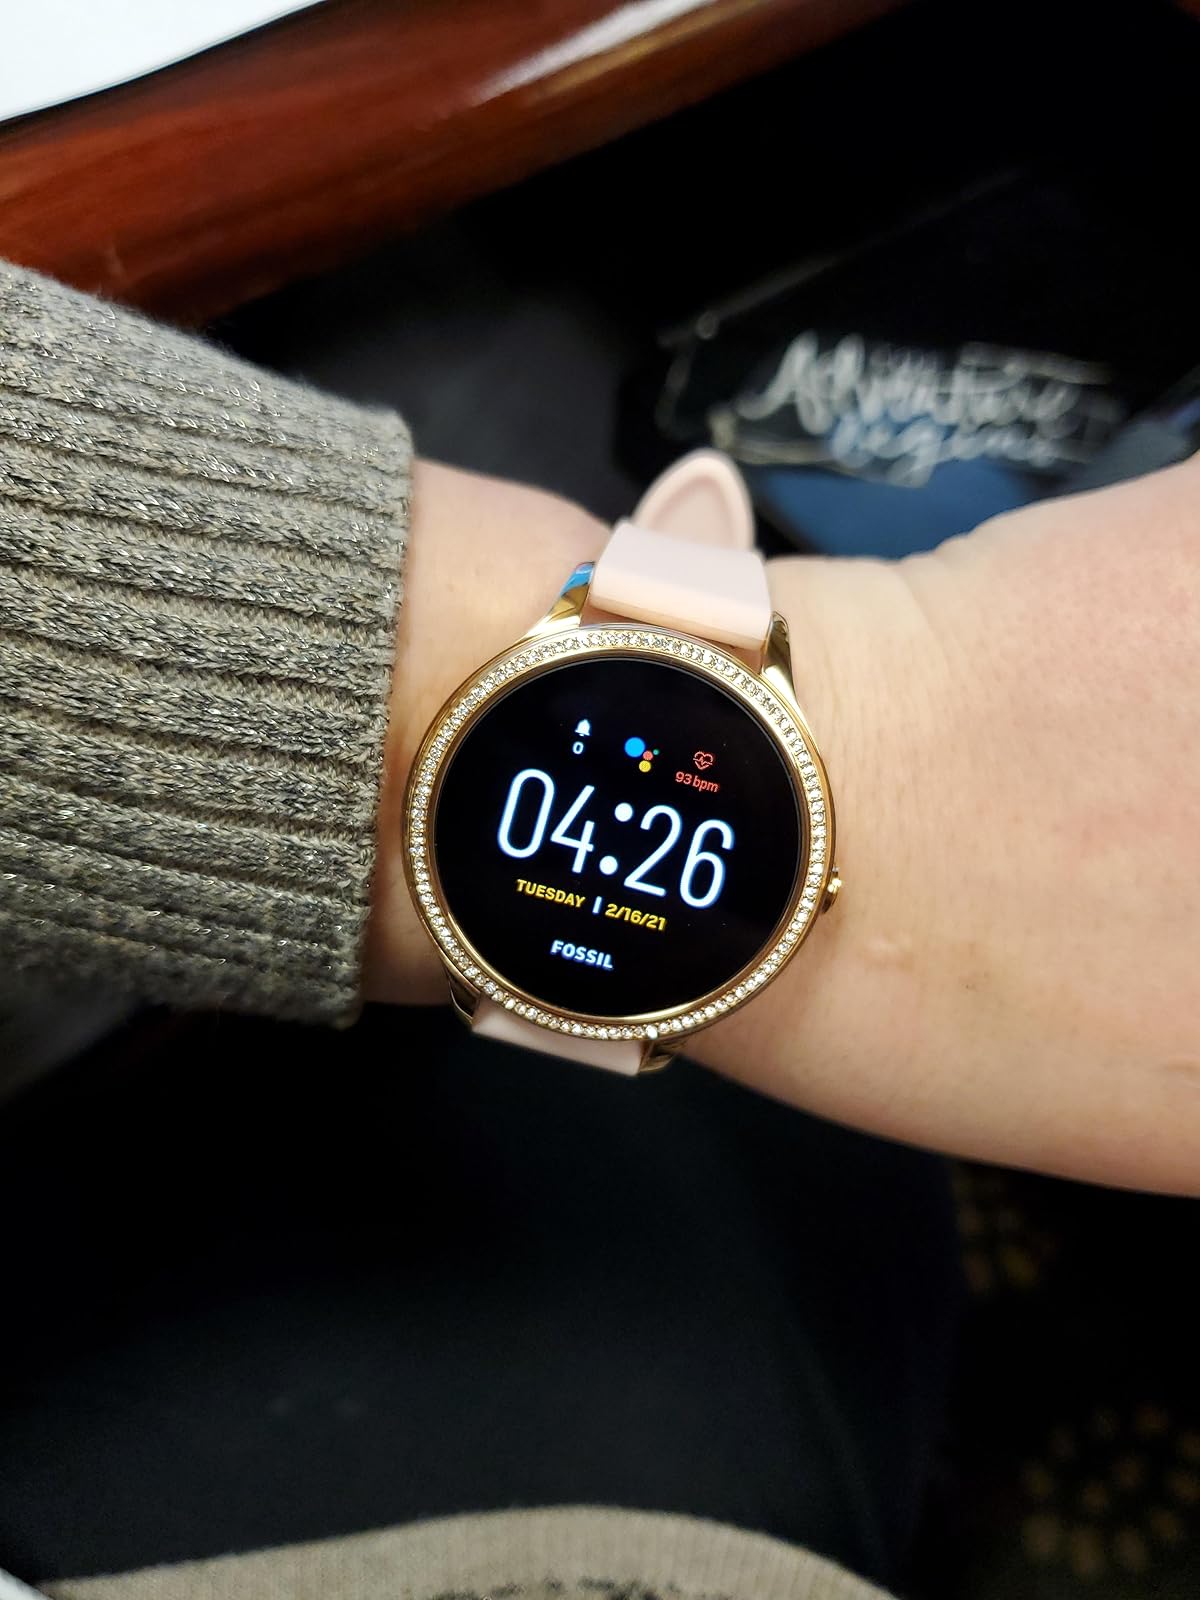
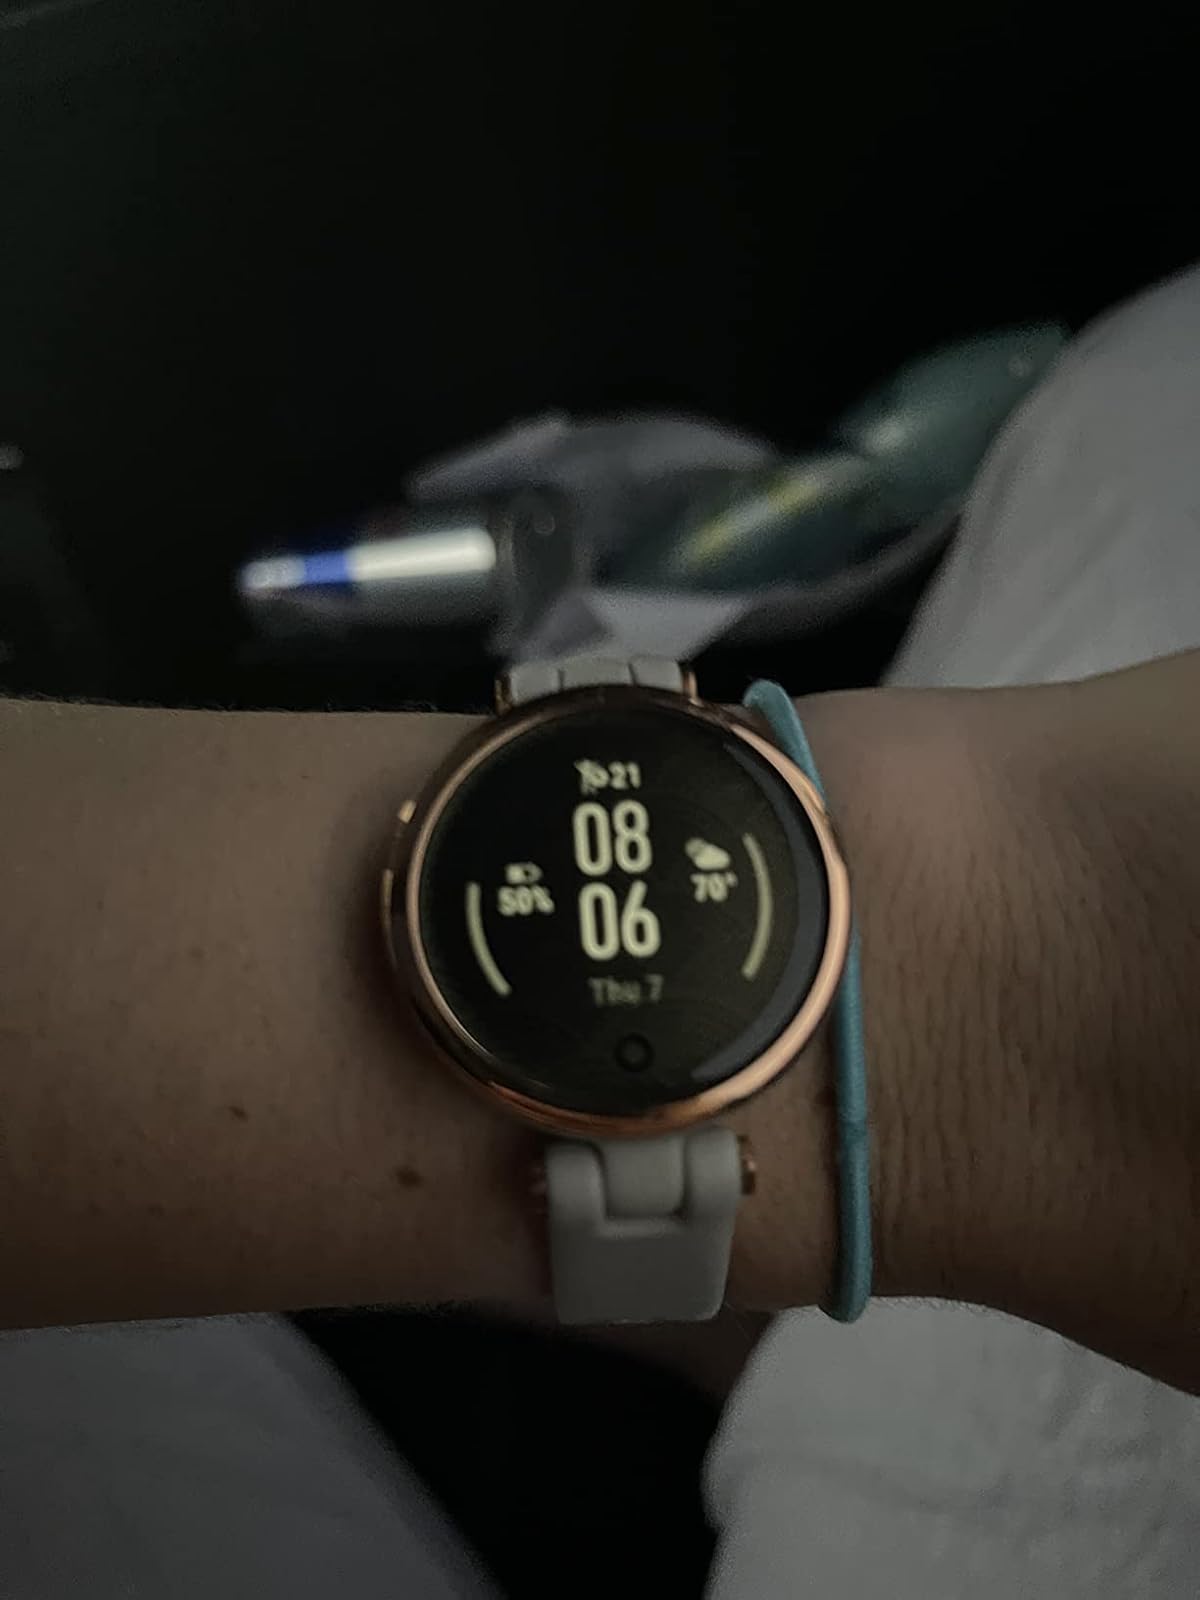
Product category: smartwatch
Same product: no